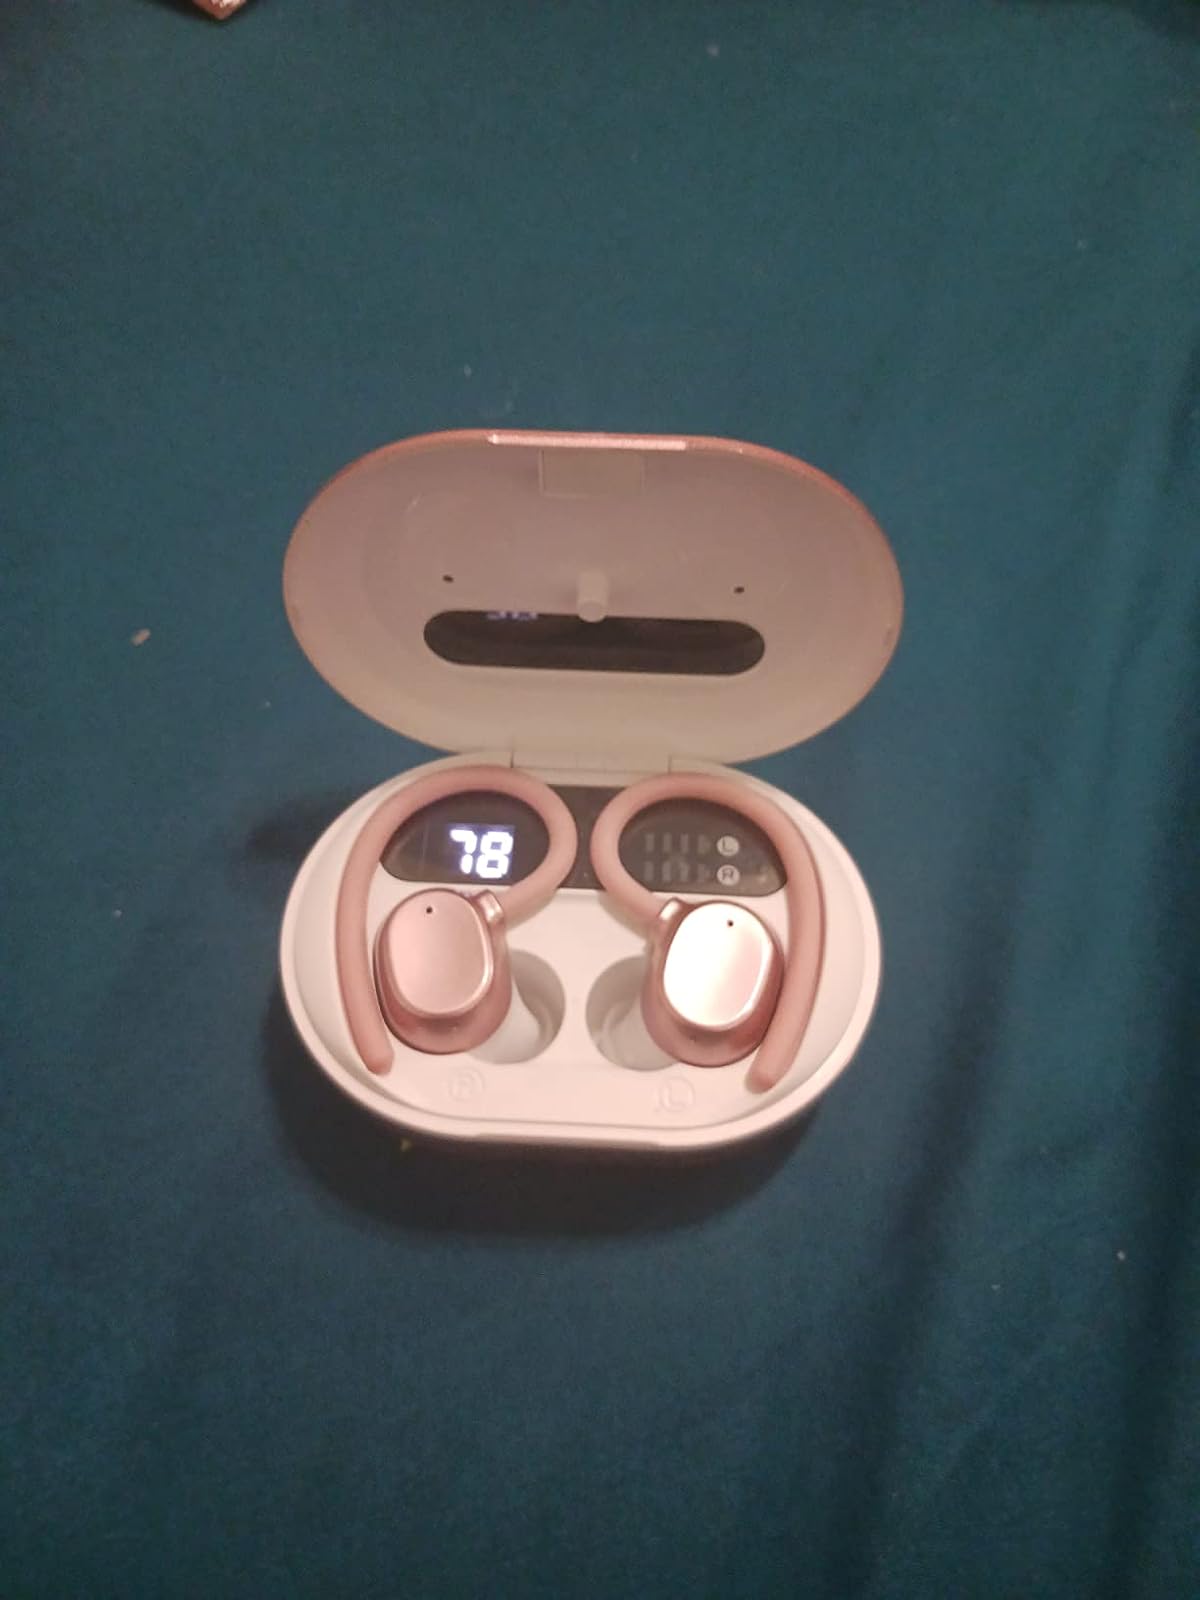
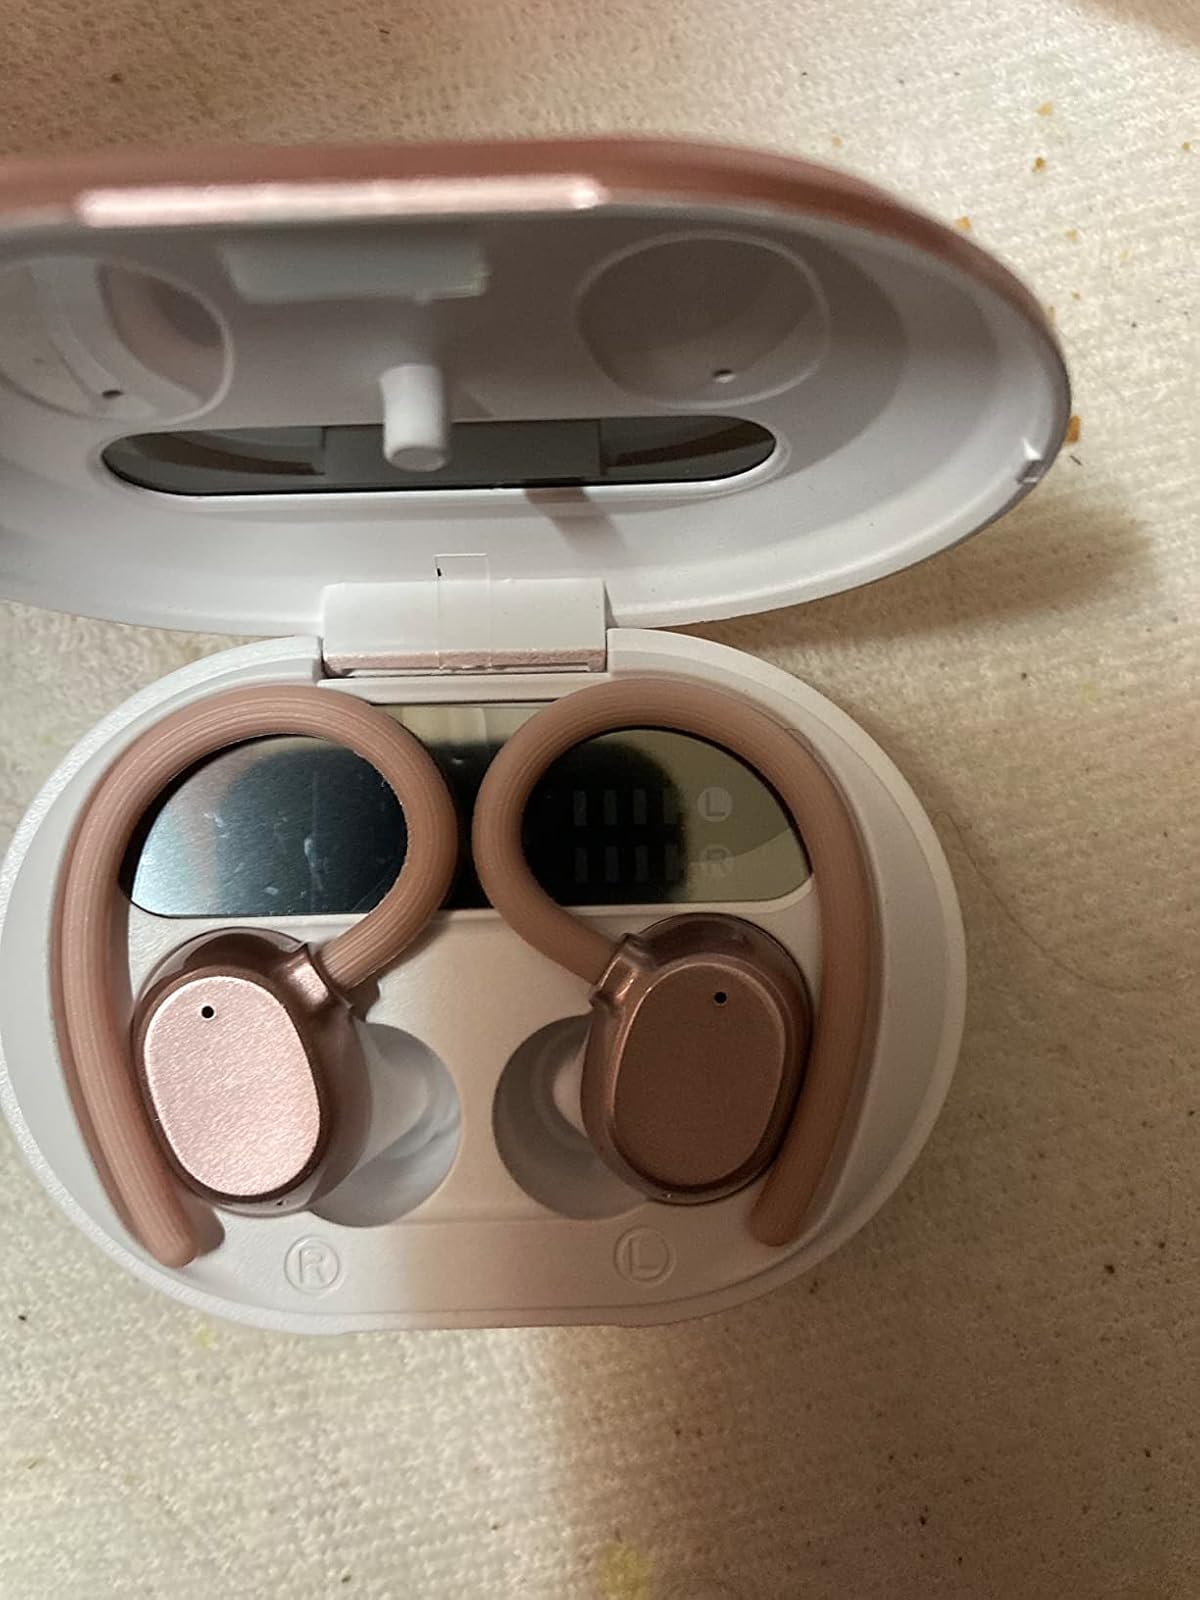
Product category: earbuds
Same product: yes